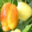
Label: sweet_pepper